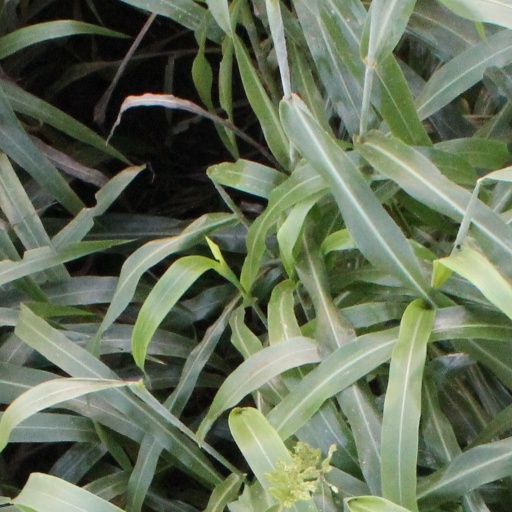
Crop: sorghum